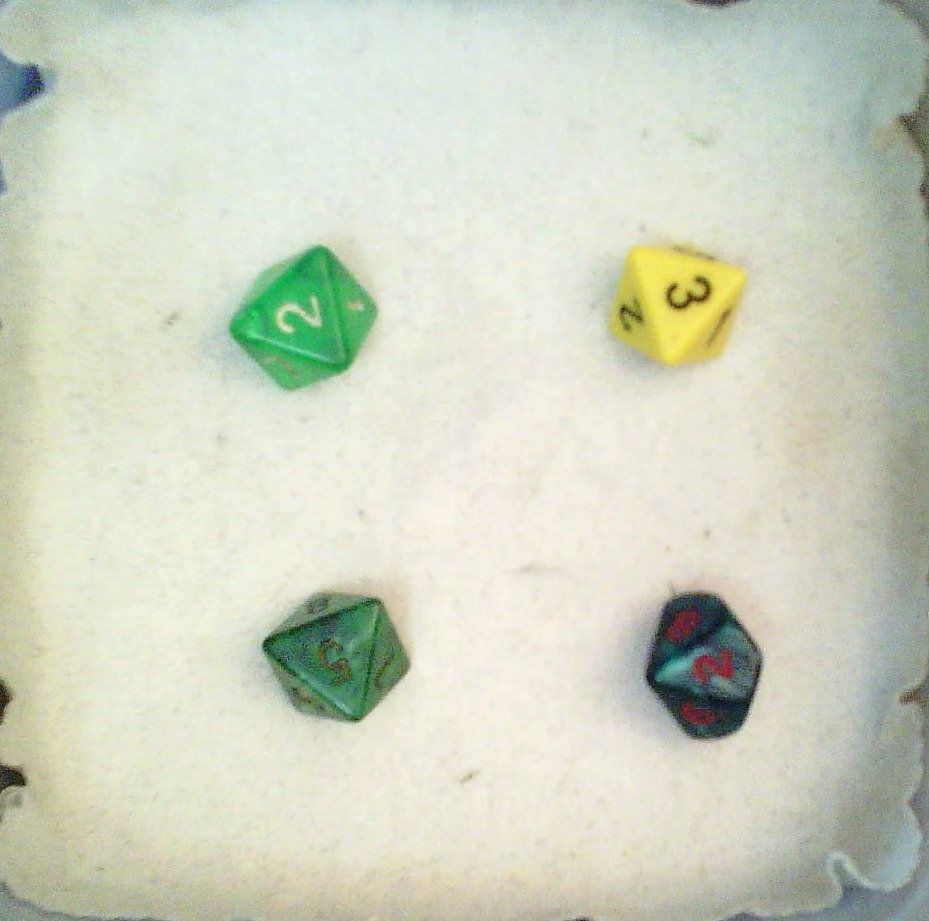
Dice in frame:
type: d8
value: 2
type: d8
value: 3
type: d8
value: 5
type: d10
value: 2
Label source: human
Face values trusted: yes